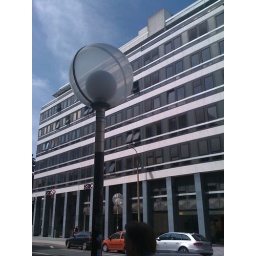
One of the interesting street lamps in the town centre of Lille.